Balladyna (drama)

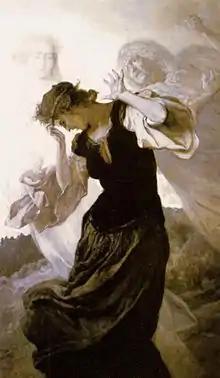
"Balladyna" by Wojciech Gerson, 1900

In the castle, a feast takes place, with the guests including Grabiec (dressed as the King of Bells [in English Diamonds], wearing the Hermit's/Popiel's crown), and the nymphs Skierka and Chochlik. Balladyna disavows her mother and exiles her from the castle. When hearing Chochlik's song detailing her felonies, Balladyna goes mad. She hears voices from beyond, sees the ghost of her sister and finally passes out. In the middle of the night, Balladyna and Kostryn kill Grabiec and take the crown – the symbol of legitimate royal rule – and leave for Gniezno to seize power. Balladyna orders that the Hermit be killed.